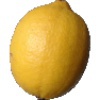
Label: lemon